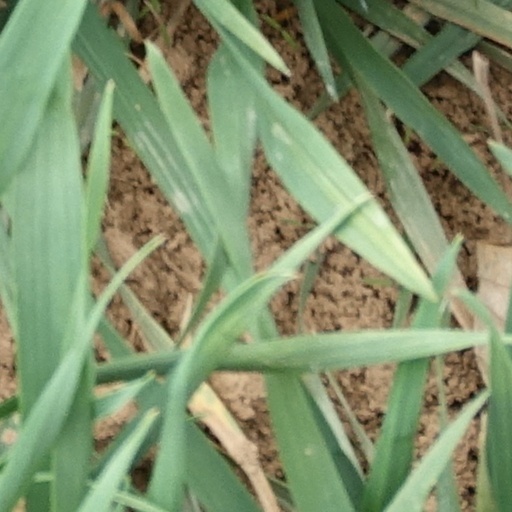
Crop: wheat